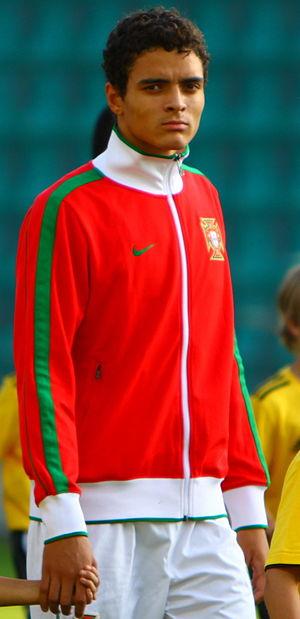
Le Sporting Clube de Portugal, appelé aussi Sporting Portugal, ou simplement Sporting, est un club portugais omnisports. En raison de son implantation à Lisbonne, il est parfois incorrectement dénommé Sporting Lisbonne par les médias hors de la sphère lusophone. Cet article est consacré à sa section football. Le club présidé par Frederico Varandas et entraîné par Rúben Amorim évoluant en 1ʳᵉ division portugaise.
Tiago Ilori, né le 26 février 1993 à Londres, est un footballeur portugais évoluant au poste de défenseur au Sporting Portugal.